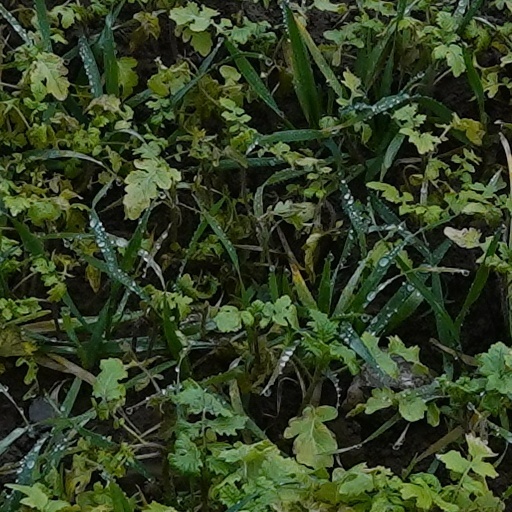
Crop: wheat